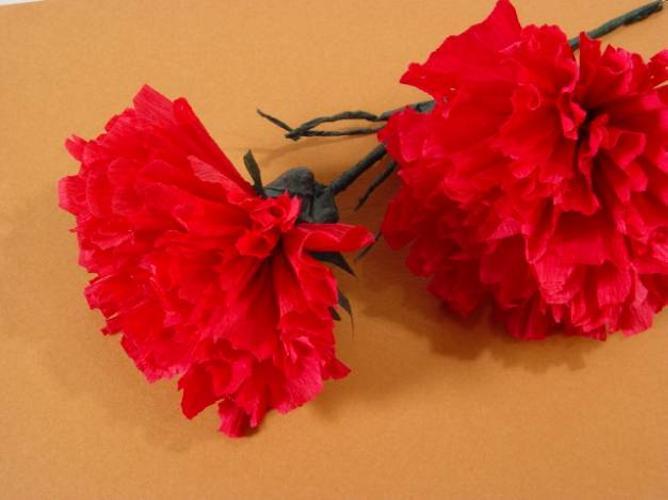
Label: carnation